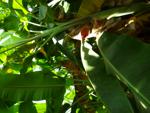
Label: xamthomonas